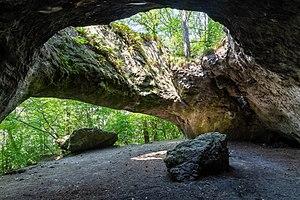
La Basse-Autriche est le plus étendu des États fédérés d'Autriche et le deuxième plus peuplé après celui de Vienne. Elle partage des frontières avec la Slovaquie, la Tchéquie et les États fédéraux de Haute-Autriche, de Styrie et du Burgenland. Elle entoure complètement l'État fédéré de Vienne, dont elle a été séparée en 1922. Après le sondage d'électorat en 1986, Sankt Pölten est devenu la capitale de l'État de Basse-Autriche.